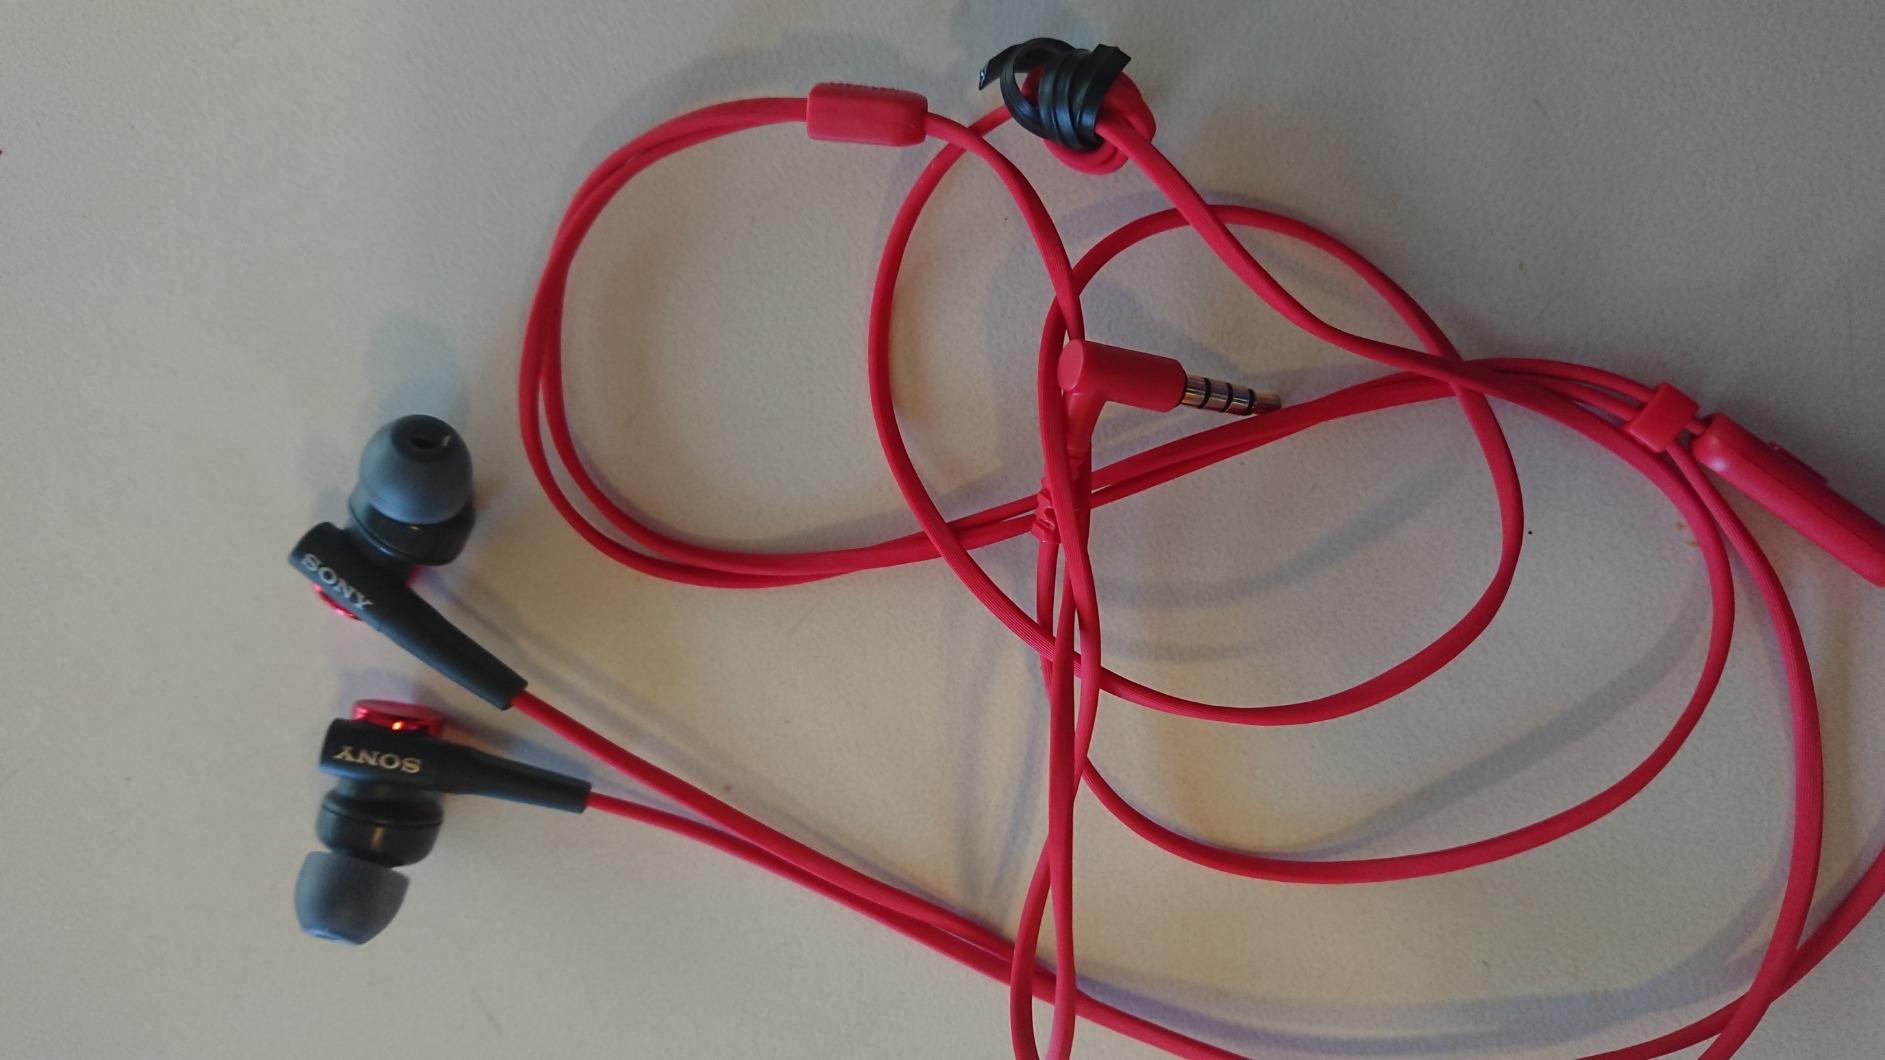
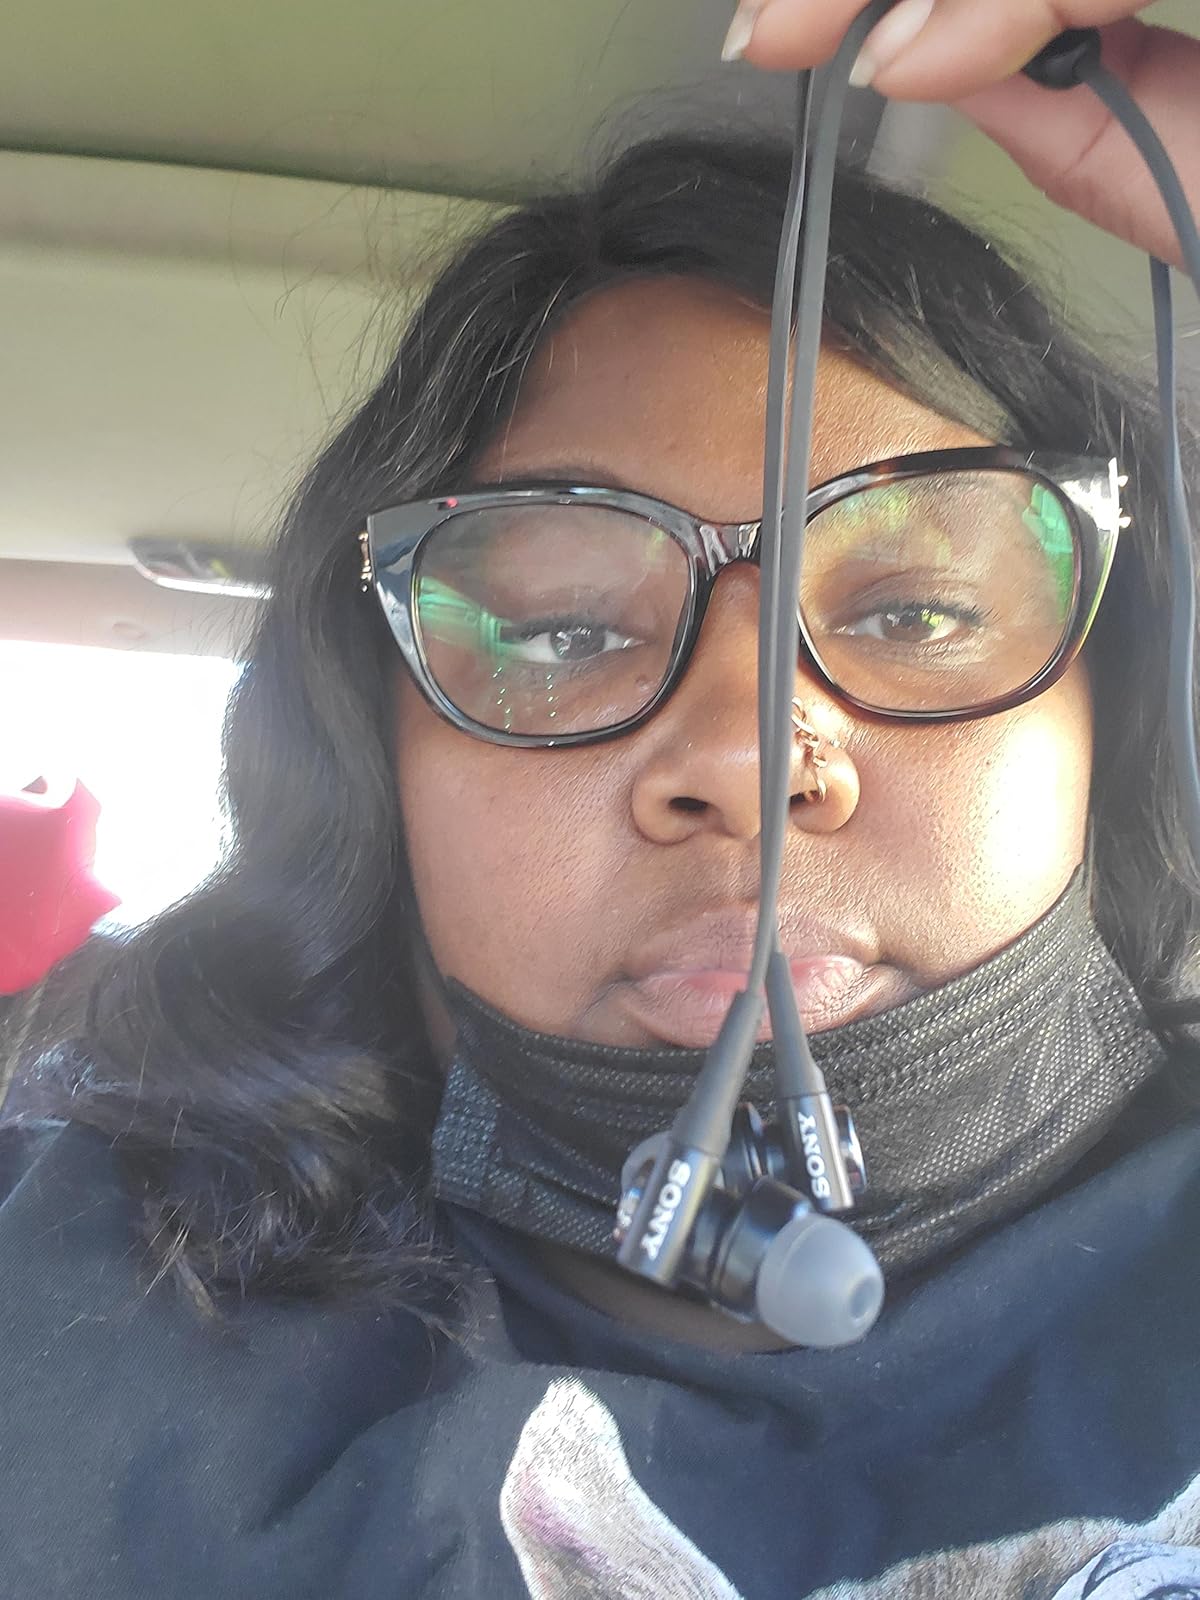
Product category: headphones
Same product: no